What would Jesus do?

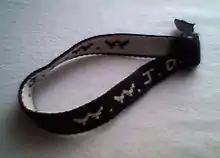
A W.W.J.D. bracelet

The phrase "What would Jesus do?", often abbreviated to WWJD, became particularly popular in the United States in the early 1900s, following the 1896 novel "In His Steps: What Would Jesus Do?" by Charles Sheldon. The phrase saw a resurgence in the 1990s as a personal motto for Christians, who used it as a reminder of their belief in the moral imperative in a way that demonstrated the love of Jesus through their actions. The resurgence of the motto in the 1990s stemmed from the WWJD abbreviation on wristbands that became popular among Christian youth groups.